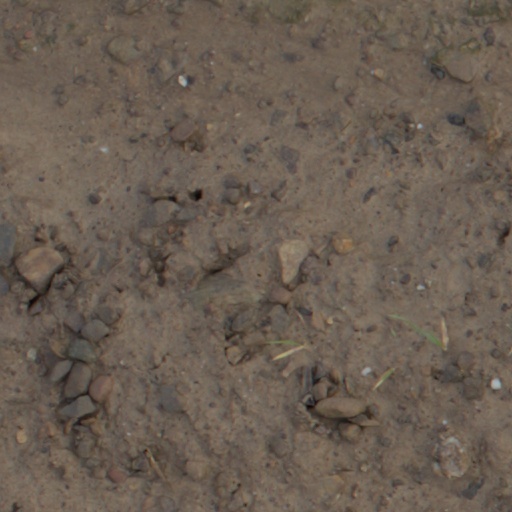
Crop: wheat